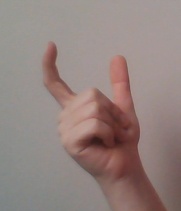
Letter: nun